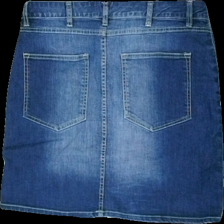
View: back
Type: Skirt
Category: Ladies
Brand: Miss Milla
Colors: Blue
Material: 100% cotton
Cut: Regular
Size: 40
Season: Summer
Trend: Denim
Damage location: middle right
Damage 2 location: middle left
Price range: 50-100
Recommended usage: Reuse
Description: blå jeans kjol